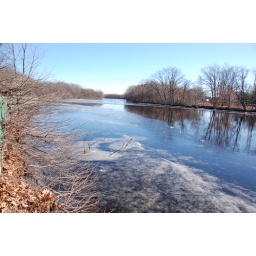
Charles River, 18 December 2009: Cloudless blue sky, river becoming covered in swirling ice